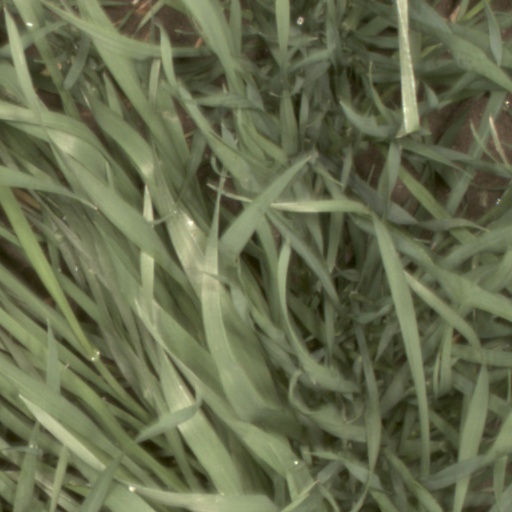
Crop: wheat